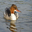
Label: bird